Patricia Ja Lee

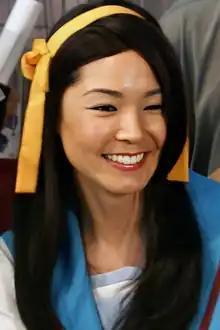
Lee portraying Haruhi Suzumiya in 2007

Patricia Ja Lee is a former American actress. She is best known for her roles of Cassie Chan, the Pink Ranger on the television series "Power Rangers Turbo" and "Power Rangers in Space", and as the voice and motion capture actress for Jill Valentine in numerous entries in the "Resident Evil" franchise of video games. She also portrayed Haruhi Suzumiya in the first season of ASOS Brigade, a series of live-action videos to promote the show.